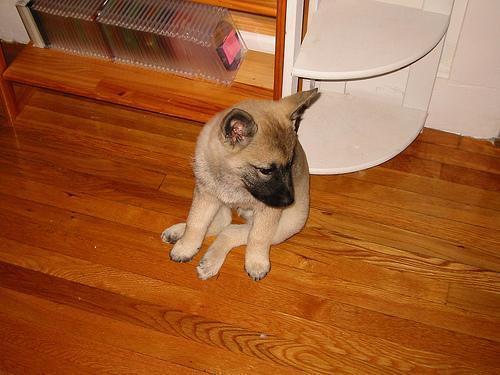
Norwegian_elkhound